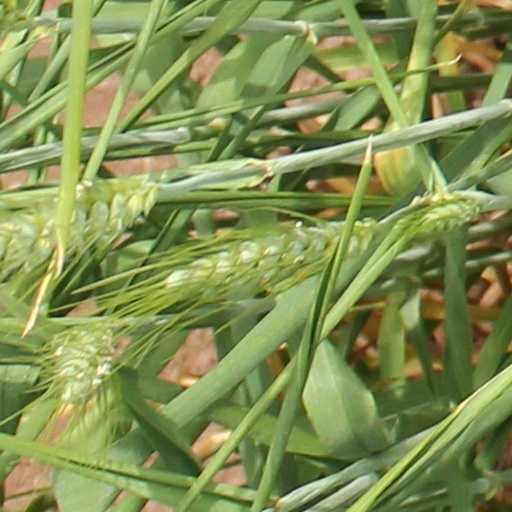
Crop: wheat